Alfred B. Skar

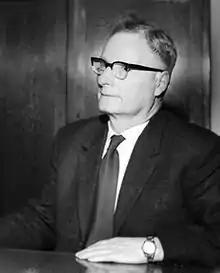

Alfred B. Skar (30 January 1896 – 24 December 1969) was a Norwegian newspaper editor, writer, trade unionist and politician for the Labour and Communist parties.